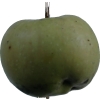
Label: Apple 12